Queensland Woollen Manufacturing Company mill

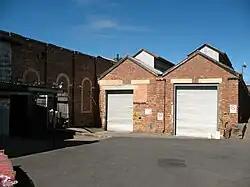
Queensland Woollen Manufacturing Company mill, 2009

Queensland Woollen Manufacturing Company mill is a heritage-listed mill at 42 & 42B The Terrace, North Ipswich, City of Ipswich, Queensland, Australia. It is also known as Australian Fabric Manufacturers Ltd and Boral Hancock Plywood. It was added to the Queensland Heritage Register on 19 September 2008.